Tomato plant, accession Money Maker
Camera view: tilt-top (135 deg); turntable rotation: 330 degrees
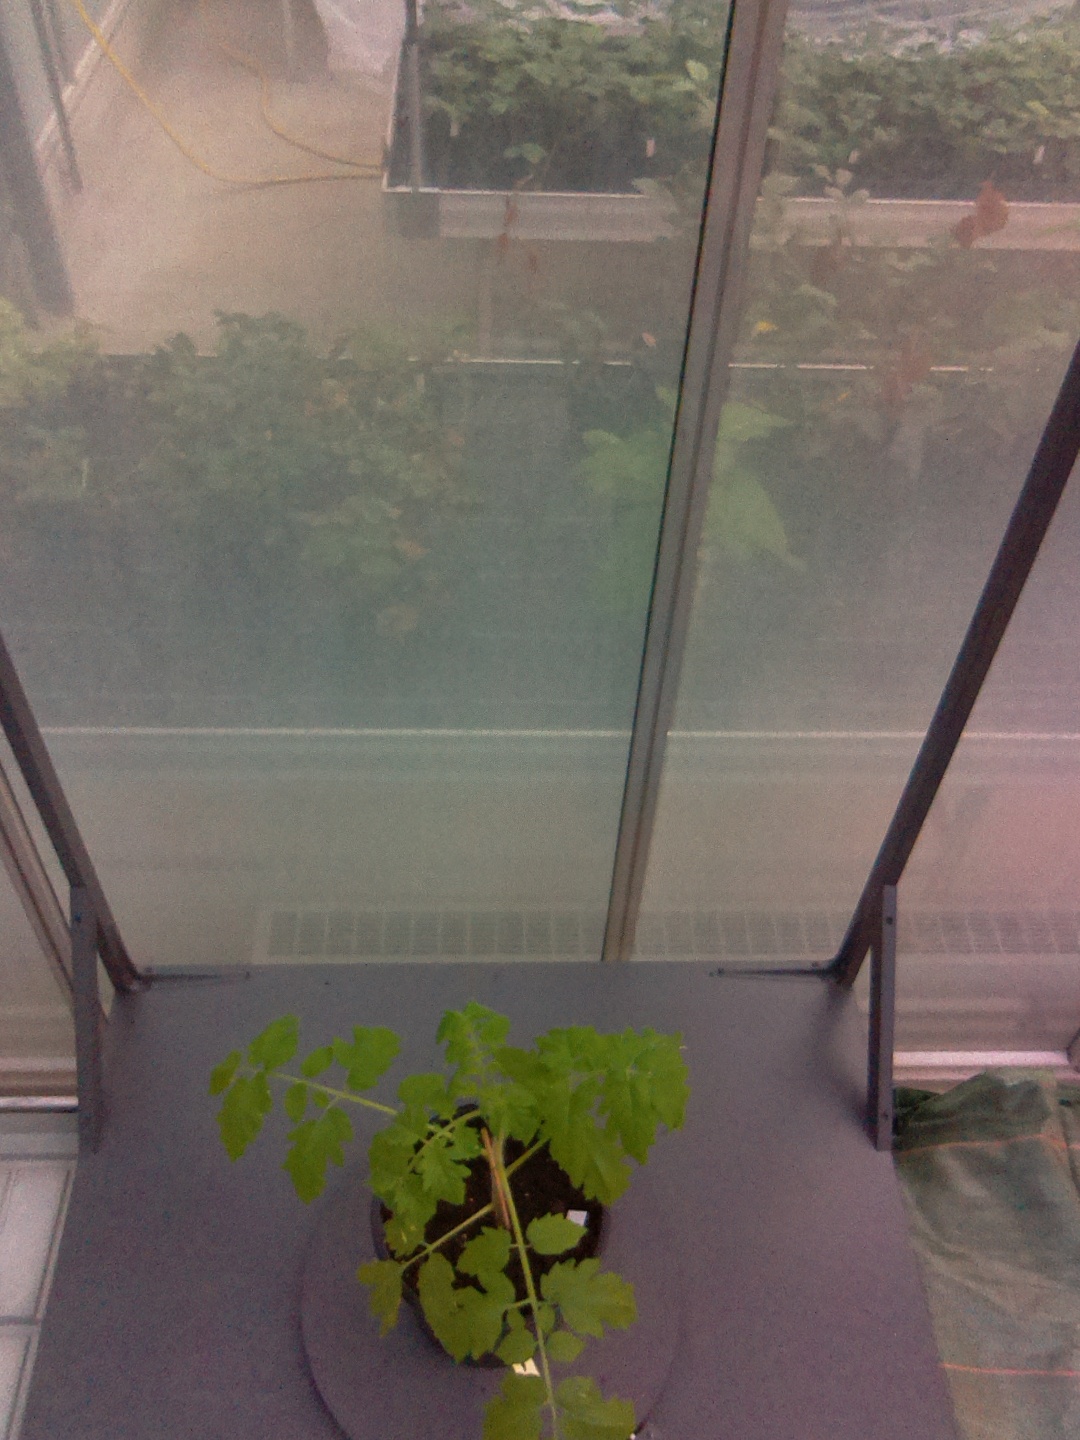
BBCH growth stage 13: 6 of true leaves visible